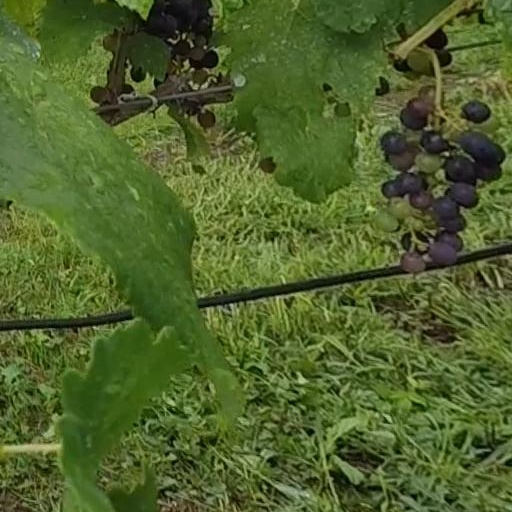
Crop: grape